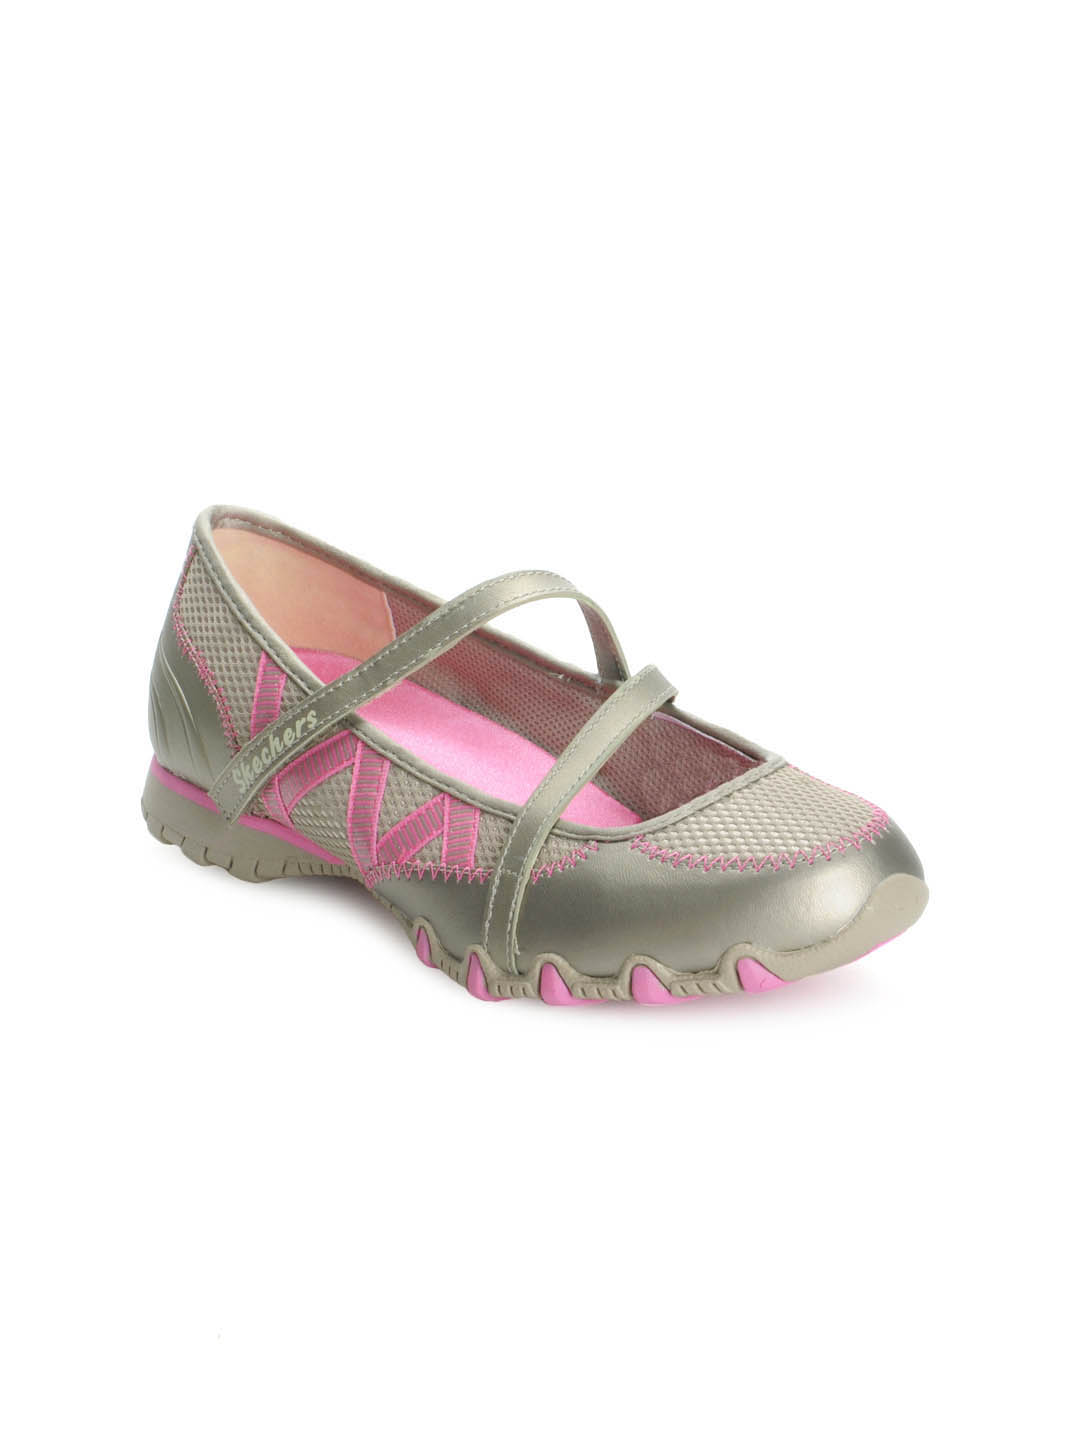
Skechers Women Grey Casual Shoes
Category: Footwear / Shoes / Casual Shoes
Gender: Women
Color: Grey
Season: Fall 2012
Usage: Casual